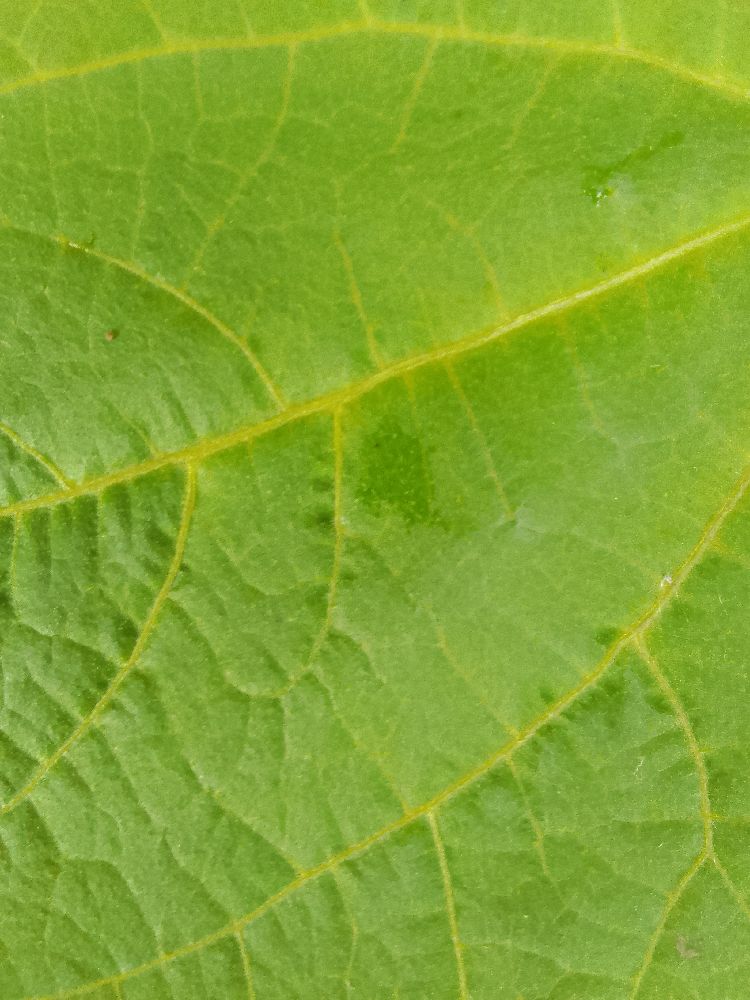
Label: healthy